Geastrum melanocephalum

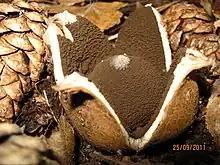
View of dark brown gleba

"Geastrum melanocephalum" produces medium to large basidiomata (fruiting bodies) that undergo dramatic morphological changes as they mature. When young, the fruiting bodies are epigeous (growing above ground), rounded, and often onion-shaped, measuring up to 12 cm in diameter. They typically feature a smooth, cracked, or scaly outer surface that is not encrusted with debris, and may have an umbo (raised knob) at the apex. A distinct characteristic is that the surface turns violet when damaged in fresh specimens.